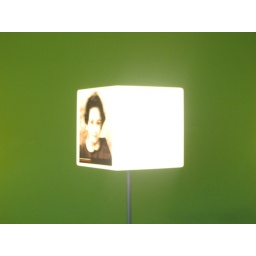
ey 617 - illuminated in green field